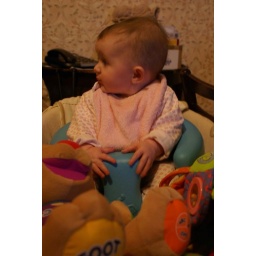
In her chair in the basket